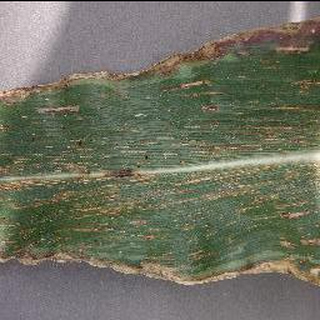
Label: corn_cercospora_leaf_spot